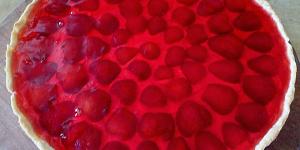
tarta de frutillas con gelatina light